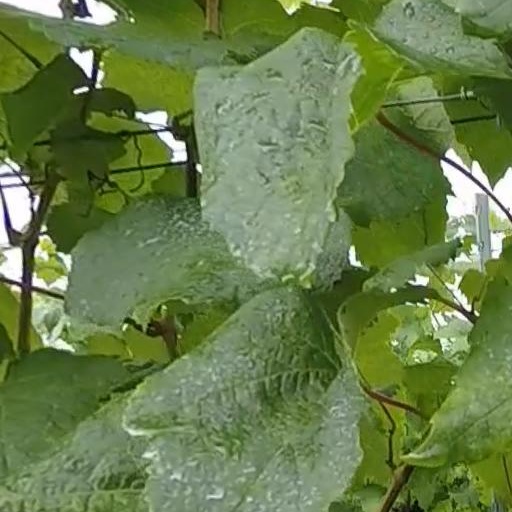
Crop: grape